Avenida Brasil (TV series)

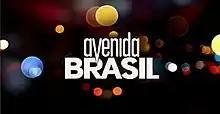

Avenida Brasil (English: Brazil Avenue) is a Brazilian primetime telenovela created by João Emanuel Carneiro. It was written by Carneiro in collaboration with Antonio Prata, Luciana Pessanha, Alessandro Marson, Marcia Prates and Thereza Falcão, and directed by José Luiz Villamarim, Amora Mautner, and Ricardo Waddington. It stars an ensemble cast consisting of Murilo Benício, Débora Falabella, Cauã Reymond, Alexandre Borges, Vera Holtz, José de Abreu, Nathalia Dill, Ísis Valverde, Heloísa Périssé, Marcelo Novaes, Fabíula Nascimento, Otávio Augusto, Paula Burlamaqui, Carol Abras, Bruno Gissoni, Thiago Martins, Débora Nascimento, Juliano Cazarré, Felipe Abib, Bianca Comparato, Cacau Protásio, Daniel Rocha, Ronny Kriwat, Cláudia Missura, Patrícia de Jesus, Leticia Isnard, Luana Martau, Marcella Valente, Emiliano D'Ávila, Mel Maia, Débora Bloch, Juca de Oliveira, Carolina Ferraz, Eliane Giardini, Camila Morgado, Betty Faria, Marcos Caruso, Ailton Graça, Adriana Esteves, and Tony Ramos. "Avenida Brasil" premiered on 26 March 2012 and ended on 19 October 2012 on TV Globo.